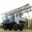
Label: truck